Birger Martin Hall

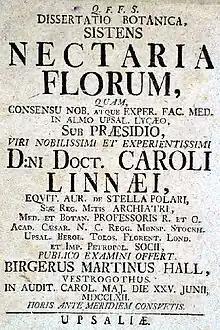
The cover of the first edition of "Nectaria Florum", flyleaf, 1763

Hall began as the surgeon at the hospital Nosoconium academicum, currently at Uppsala University Hospital, in 1764. After a few years he took his surgical exam under the supervision of inspectors from Collegium Medicum. In 1768 he was conferred to MD, which for this time was at an unusually young age, and thereafter practiced as a doctor in Stockholm. In 1773 he became a district medical officer in Västerås, a post he fulfilled for 20 years. To get an idea of all that he had to deal with, a detailed autopsy report written by Dr. Hall in connection with a murder case in 1778 read in #1 of the online magazine Gammelbo Allehanda. At the age of 52, in 1793, he resigned and retired due to illness.